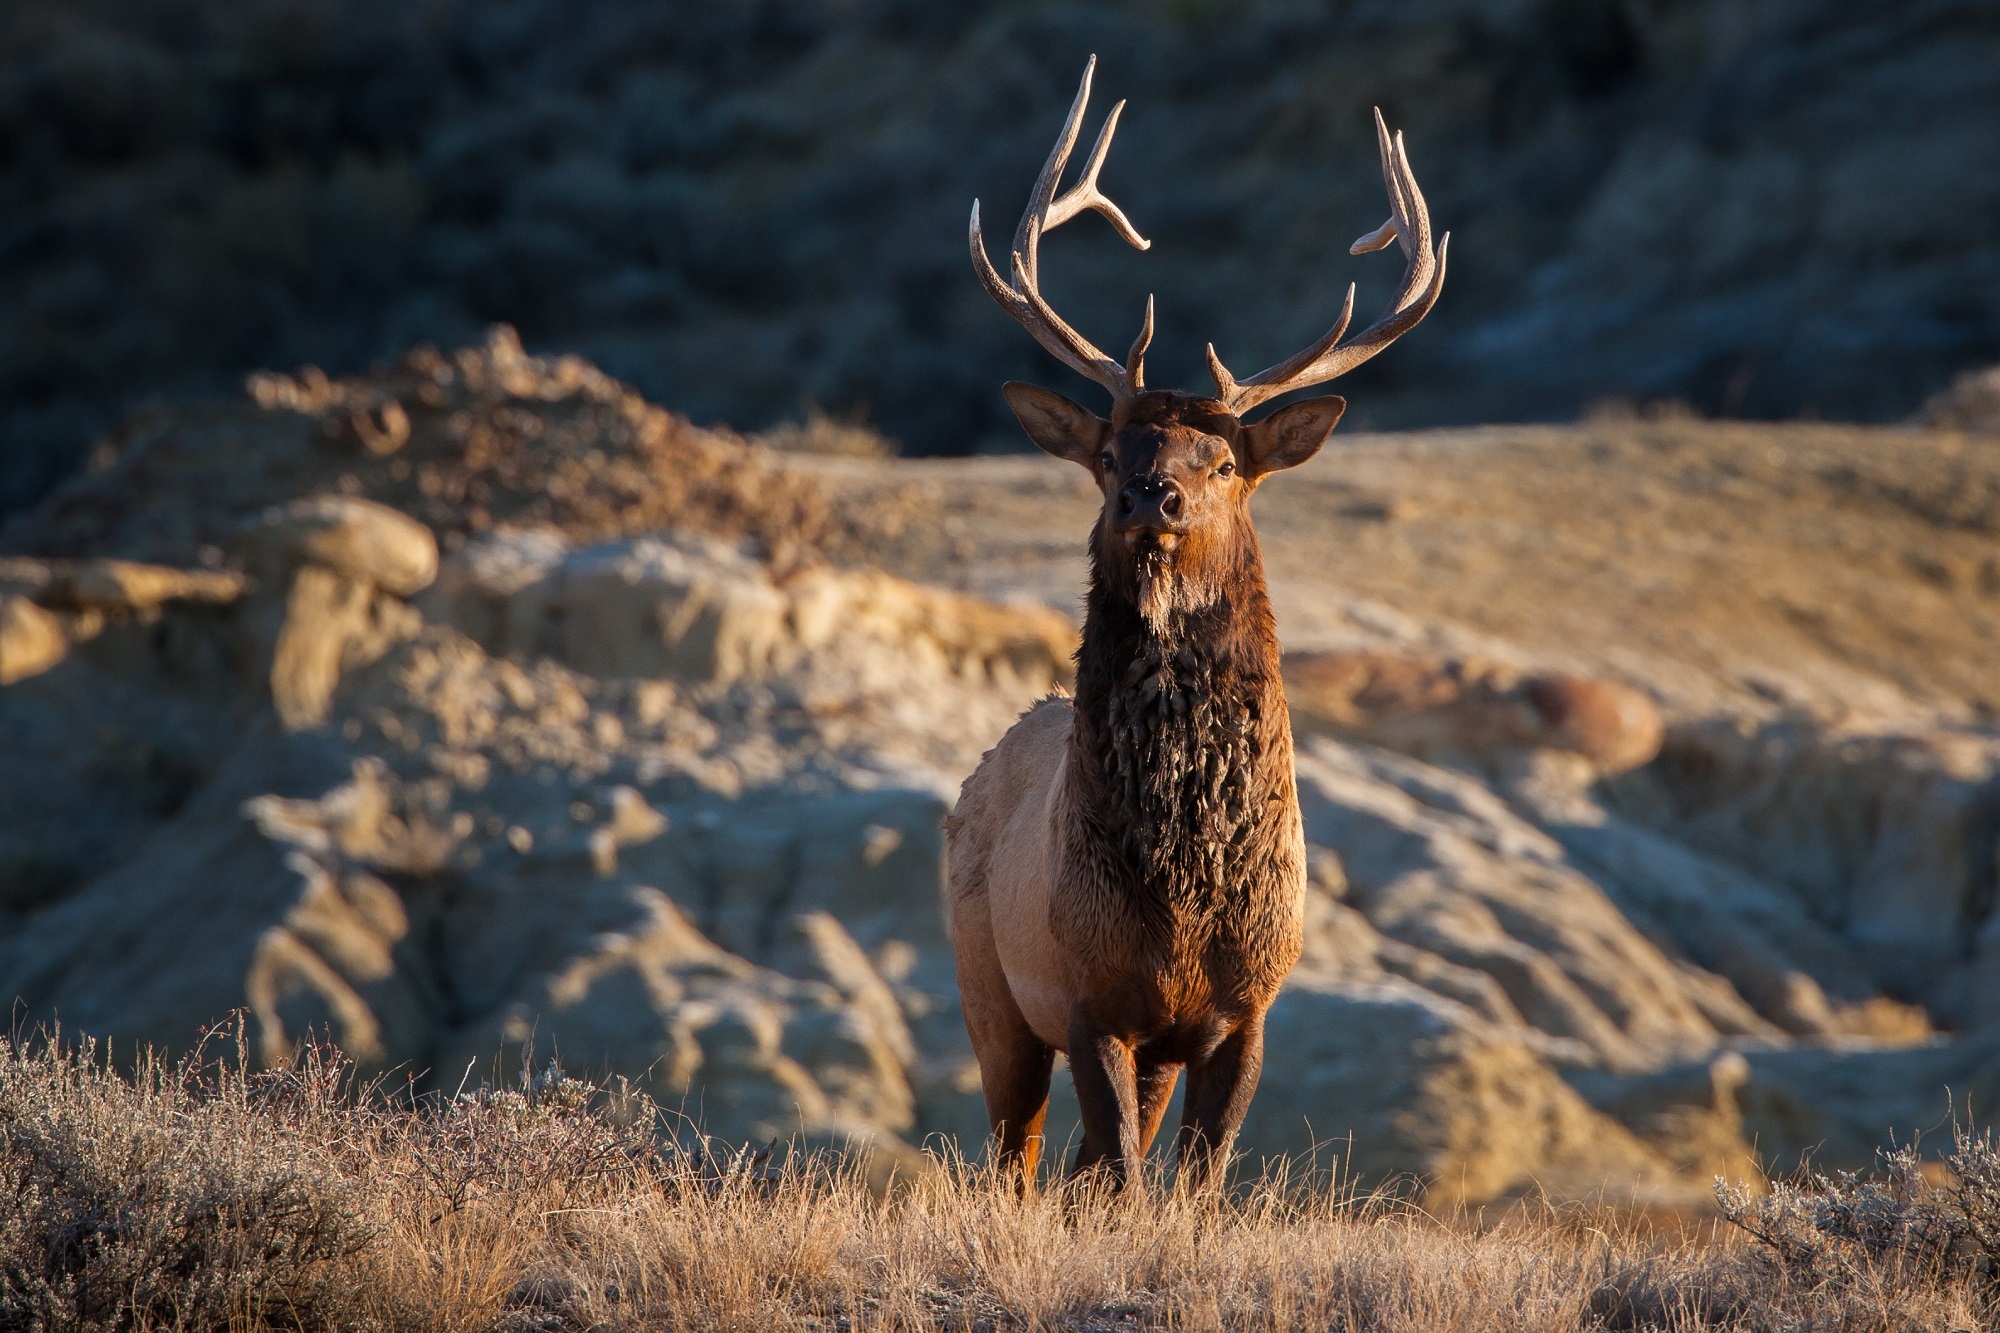
nature, wilderness, prairie, looking, wildlife, deer, portrait, mammal, fauna, outdoors, bull, antlers, adult, elk, white tailed deer, wapiti, cervus canadensis